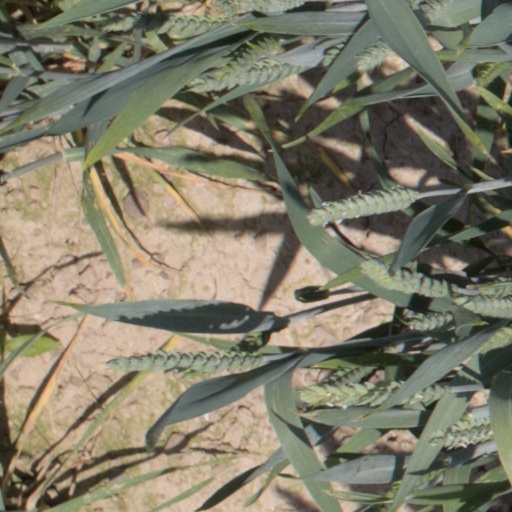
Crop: wheat